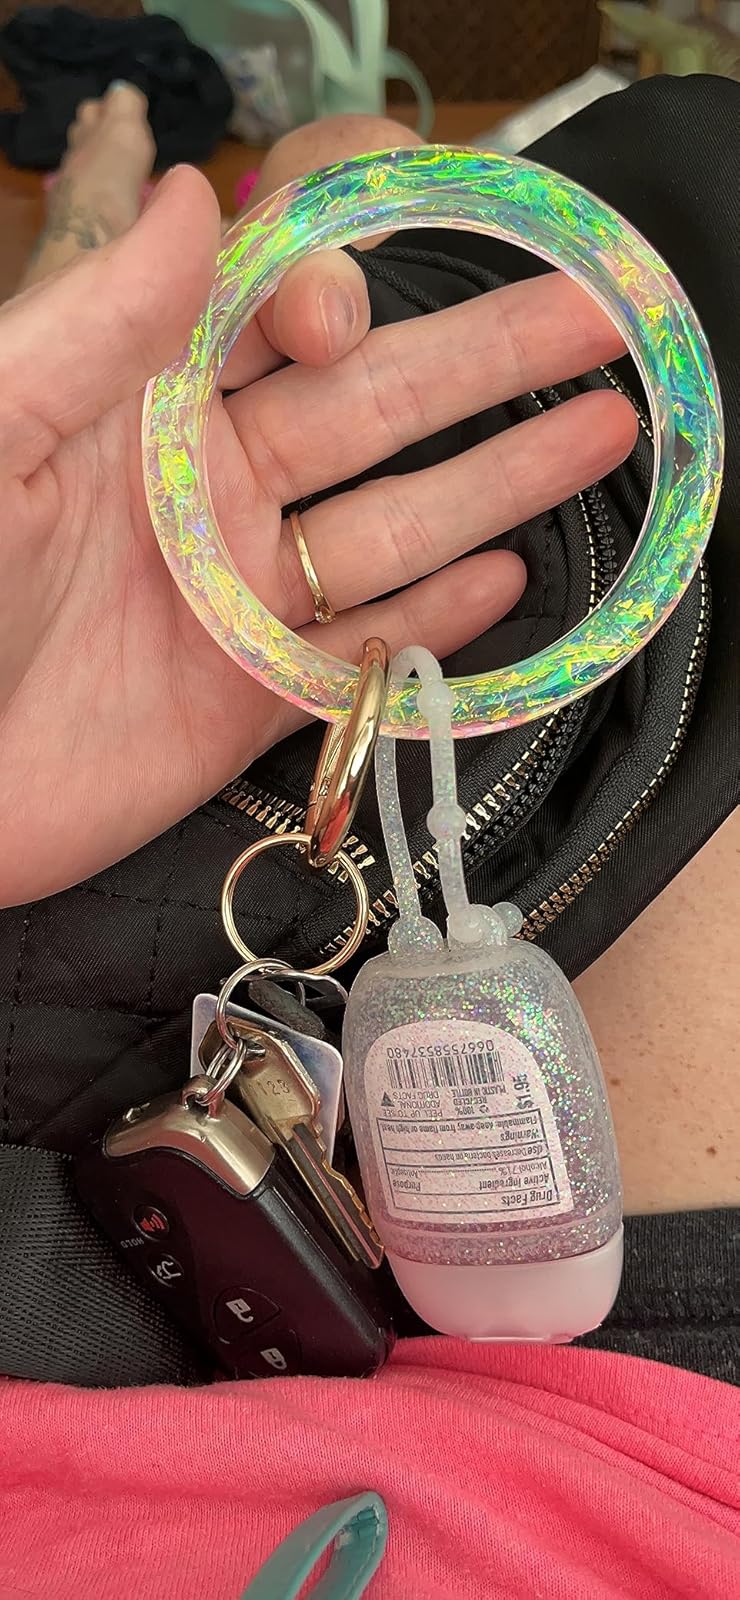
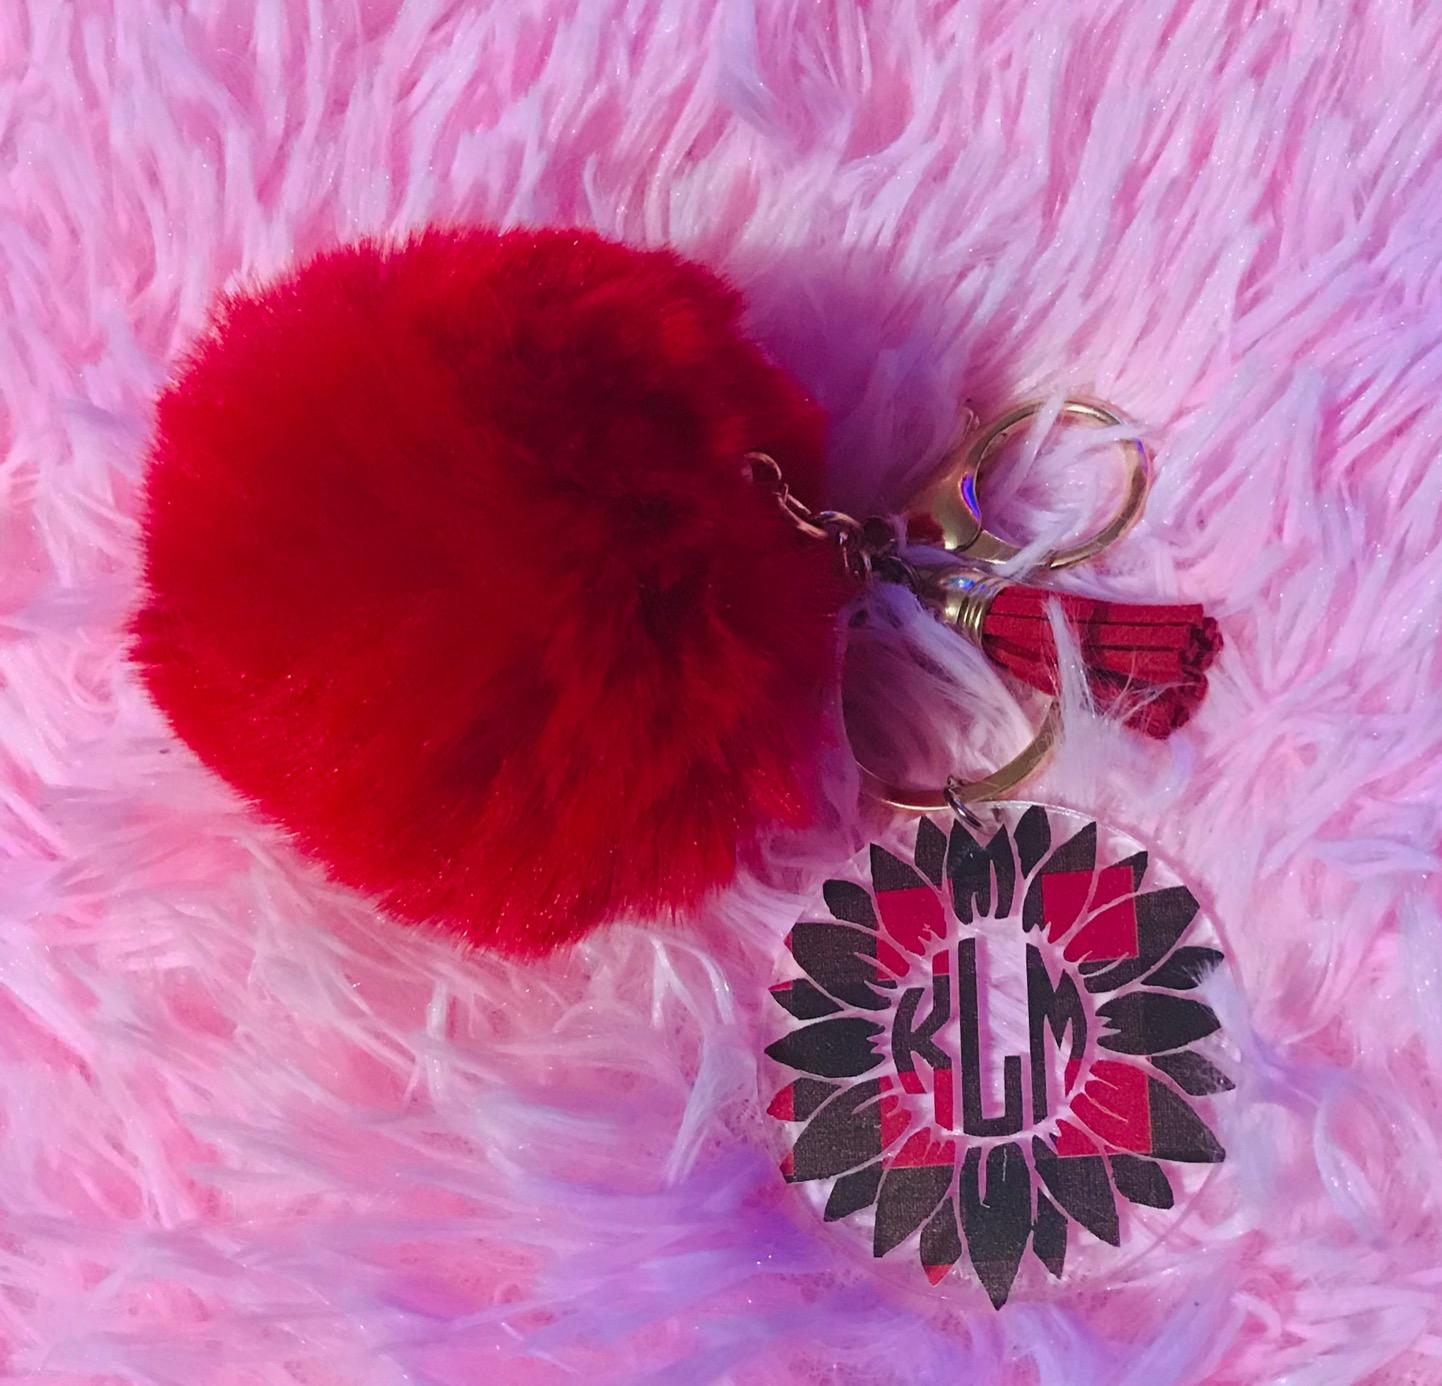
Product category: accessories_keychain
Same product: no